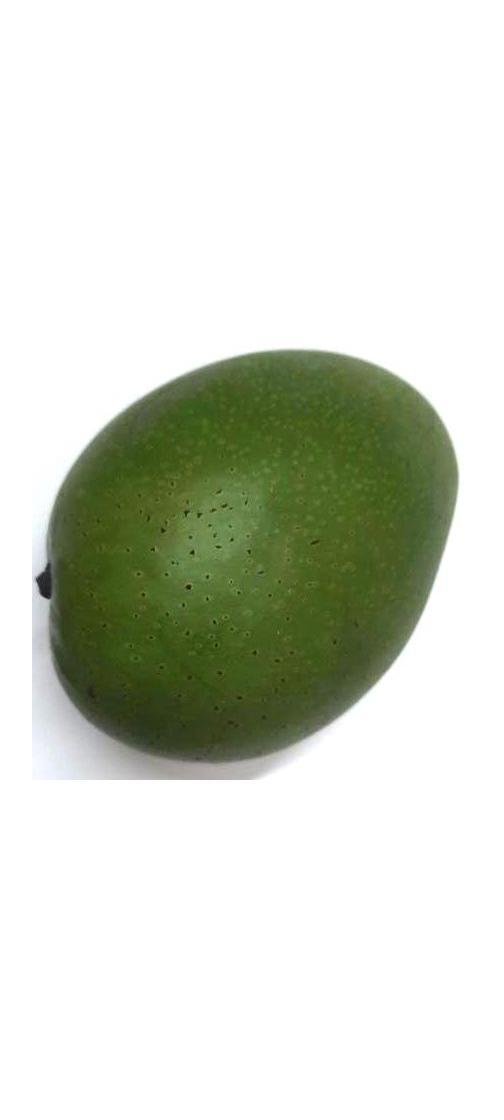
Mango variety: Ashshina Zhinuk